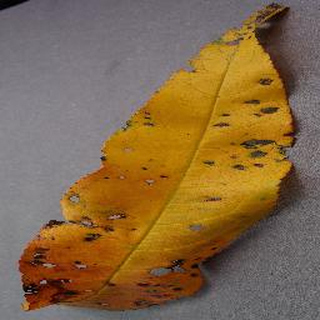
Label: peach_bacterial_spot